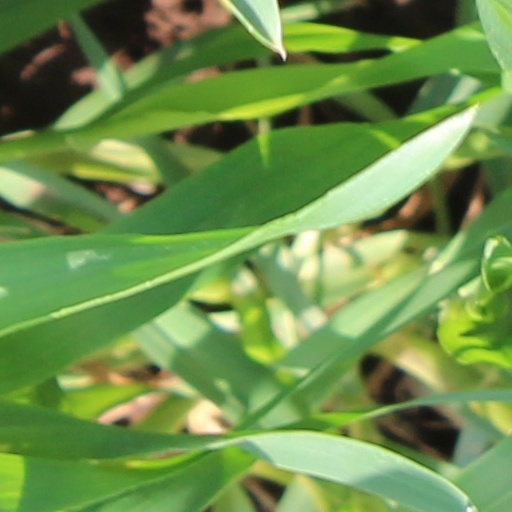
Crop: wheat